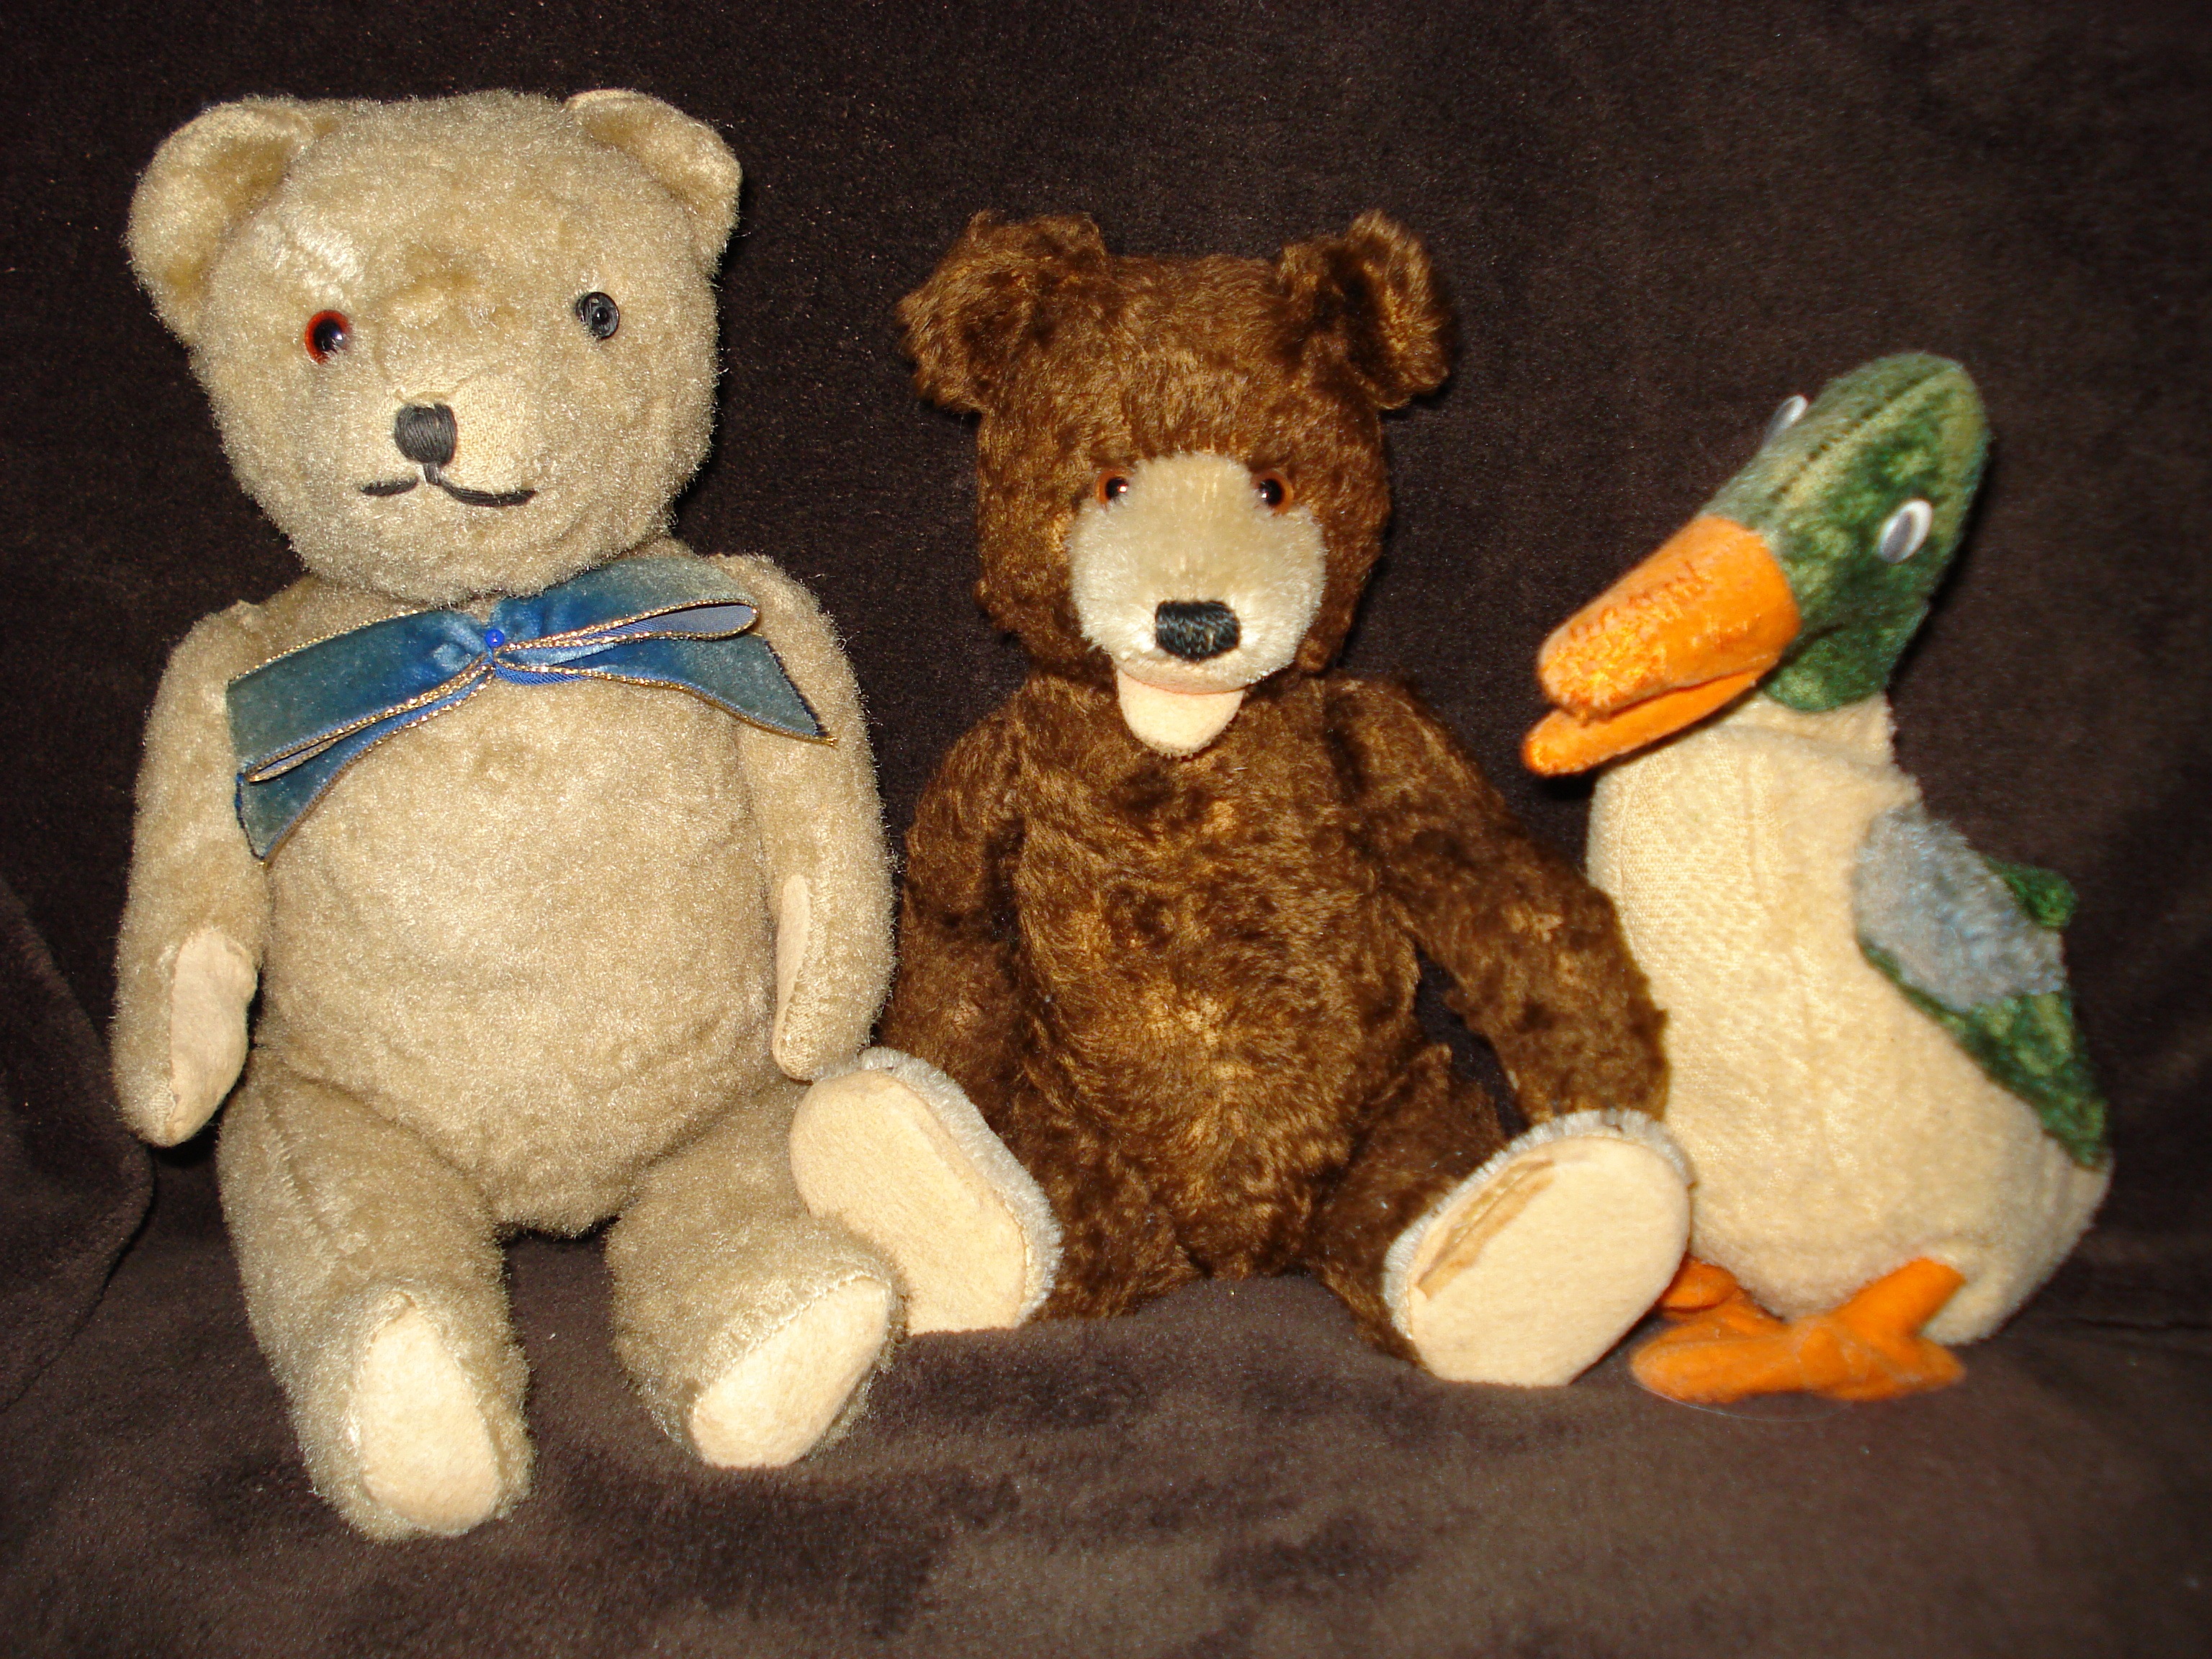
old, bear, toy, teddy bear, textile, toys, plush, stuffed toy, bear plush